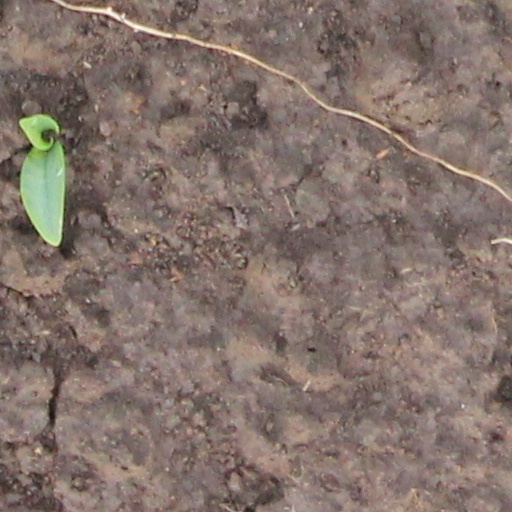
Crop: wheat